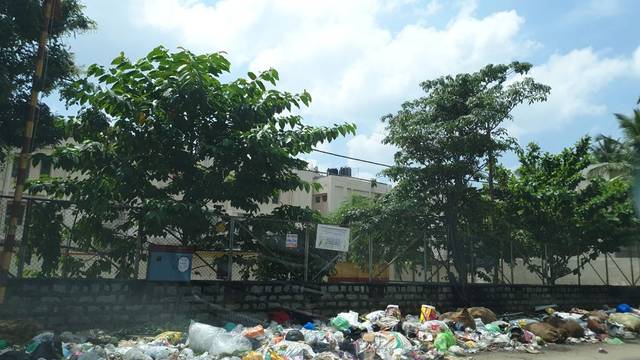
Region: India
Coordinates: 12.966, 77.67